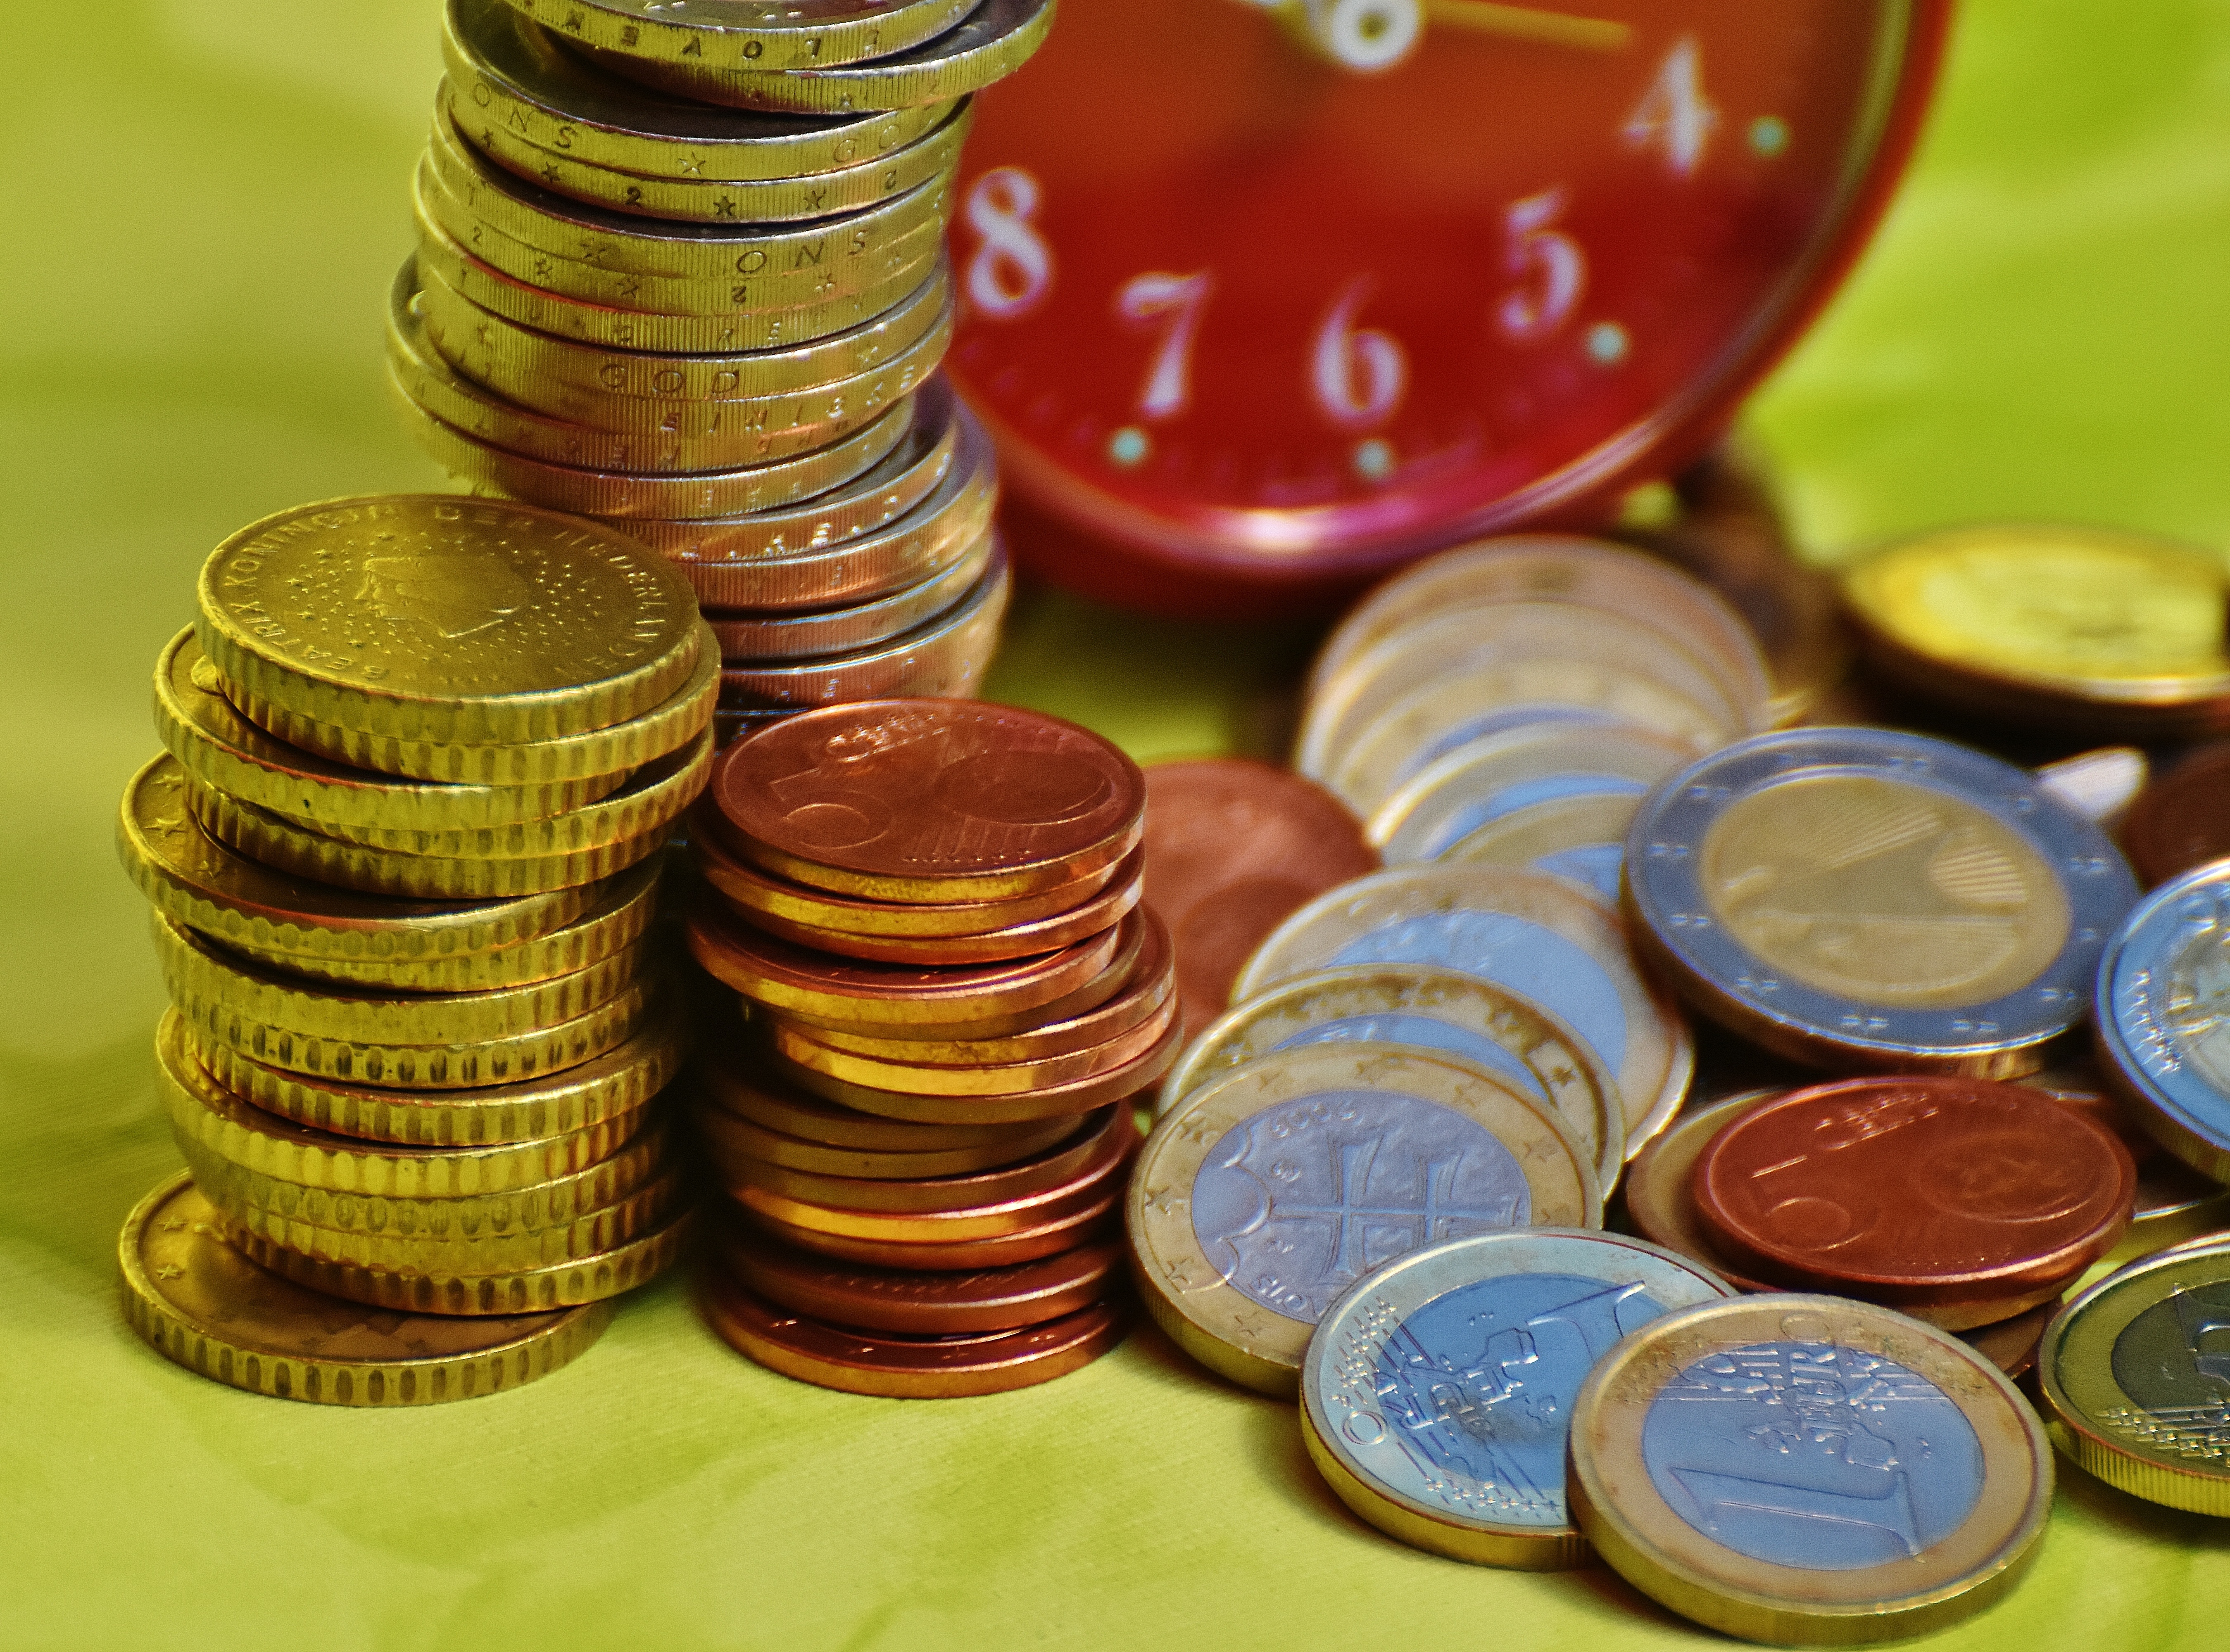
money, cash, reserve, currency, euro, coin, merit, reserves, coins, cash and cash equivalents, finance, time is money